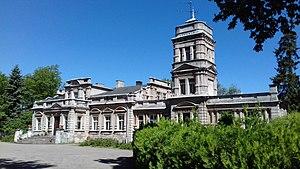
Mieczownica est un village polonais de la gmina d'Ostrowite dans la powiat de Słupca de la voïvodie de Grande-Pologne dans le centre-ouest de la Pologne.